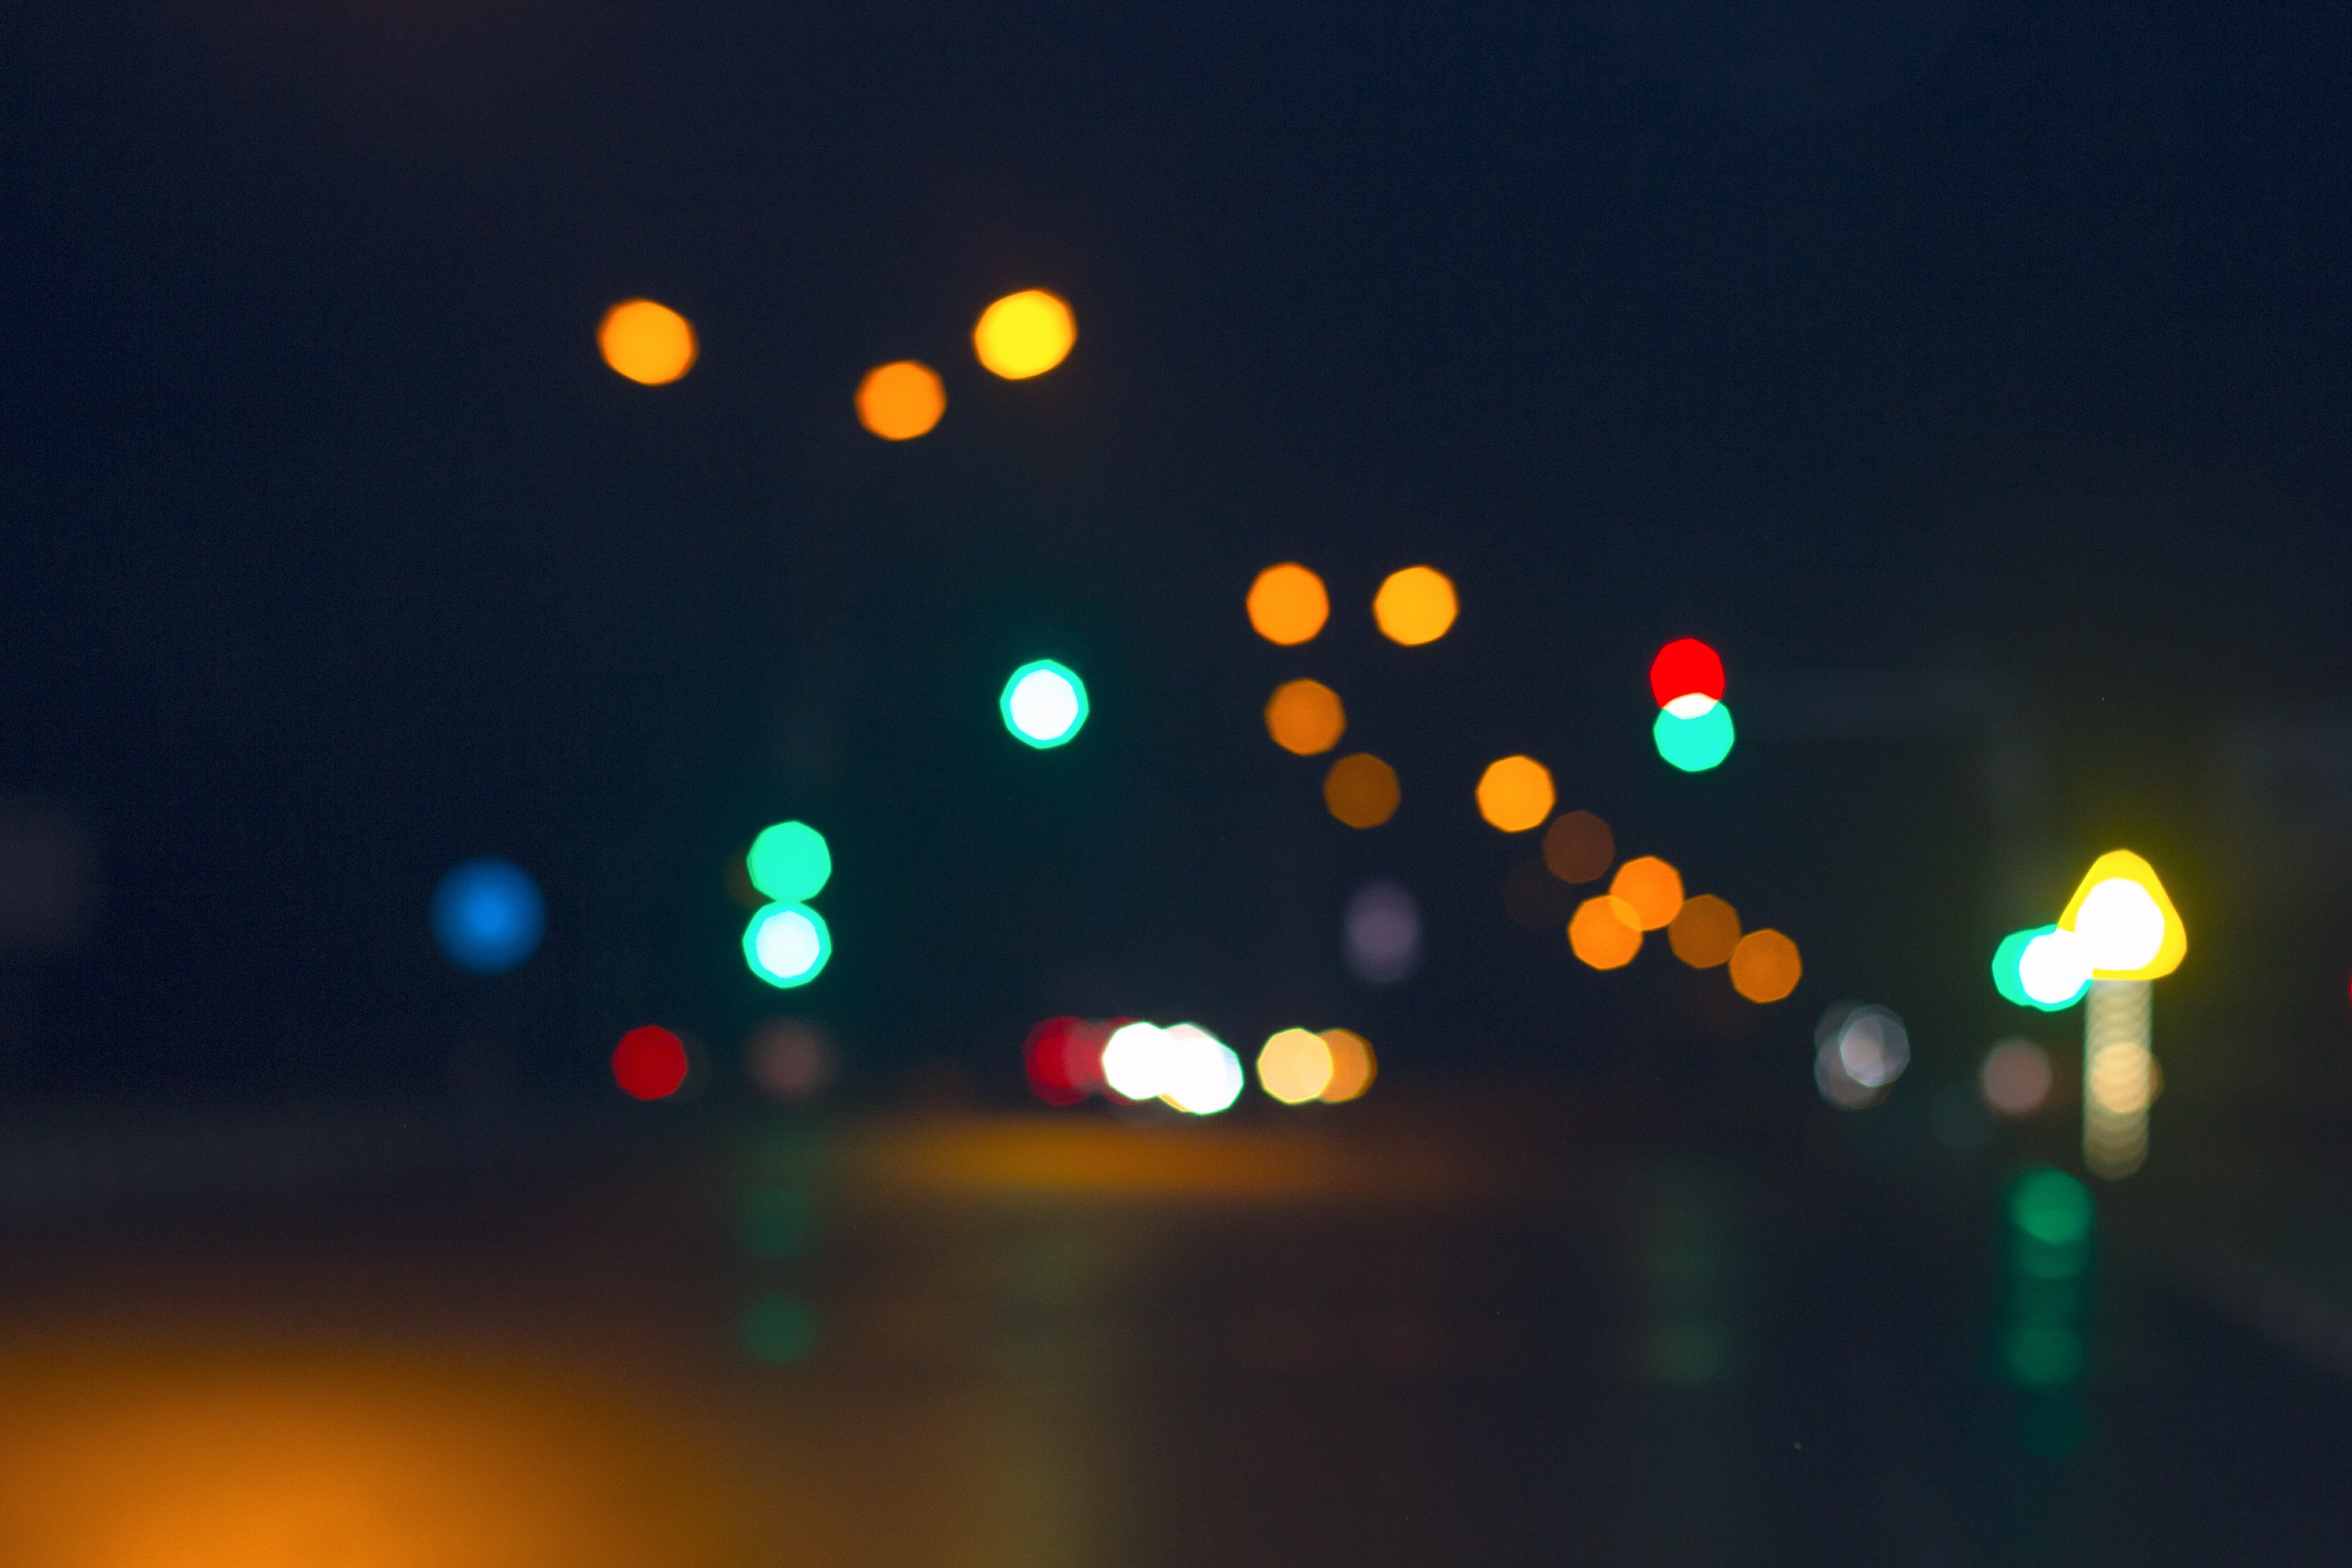
light, night, sunlight, line, color, darkness, lighting, circle, lens flare, shape